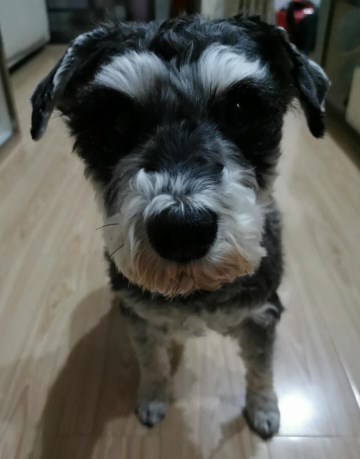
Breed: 2342-n000102-miniature_schnauzer